2010 ATP World Tour Finals

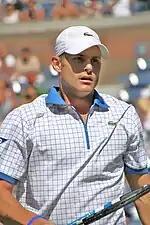
Andy Roddick winning in Miami

Andy Roddick began the year in perfect form by winning the Brisbane International defeating Radek Štěpánek 7–6(2), 7–6(7) in the final. This made 2010 his tenth consecutive season with at least one ATP singles title. He then reached the final of the SAP Open in San Jose but fell to 2nd seed Fernando Verdasco 3–6, 6–4, 6–4. He then reached the final of the BNP Paribas Open, his first Masters final since winning in the 2006 Western & Southern Financial Group Masters but fell to Croatian Ivan Ljubičić 7–6(3), 7–6(5). However, at the Sony Ericsson, Roddick made a triumph as he upset Rafael Nadal in the semifinals 3–6, 6–4, 6–4 and eventually won the title over Tomáš Berdych 7–5, 6–4 in the final, this is his fifth Masters 1000 title. Roddick also missed the whole European Clay Season. At the Slams Roddick wasn't able to go deep in the draw as he fell in the second round of the US Open, the third round of the French Open and the fourth round Wimbledon Championships and the quarterfinals of the Australian Open. Roddick qualified for the 8th straight year but is only making his 6th appearance after reaching the semi-finals in 2003, 2004 and 2007.